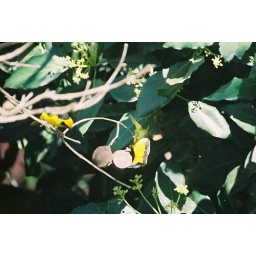
Yellow bird in tree at Ruth's place.